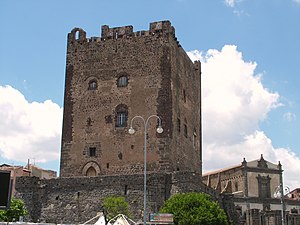
Normanniske erobring af Syditalien / Borgbygning (Incastellamento)
Den normanniske borg ved Adrano på Sicilien.
Den normanniske erobring af Syditalien strakte sig over det meste af det 11. århundrede. I den periode blev der udkæmpet adskillige slag, og der deltog en række selvstændige aktører, som hver erobrede deres landområder. Først efter afslutningen af erobringen blev landområderne forenet i kongeriget Sicilien. Dette rige omfattede både øen Sicilien, den sydlige tredjedel af af den italienske halvø, Malta og de omkringliggende øer, samt i en periode også besiddelser i Nordafrika. Kun den lille pavelige enklave Benevento var på fremmede hænder – det meste af tiden.